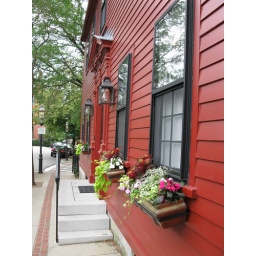
.Plenty of flower boxes around town